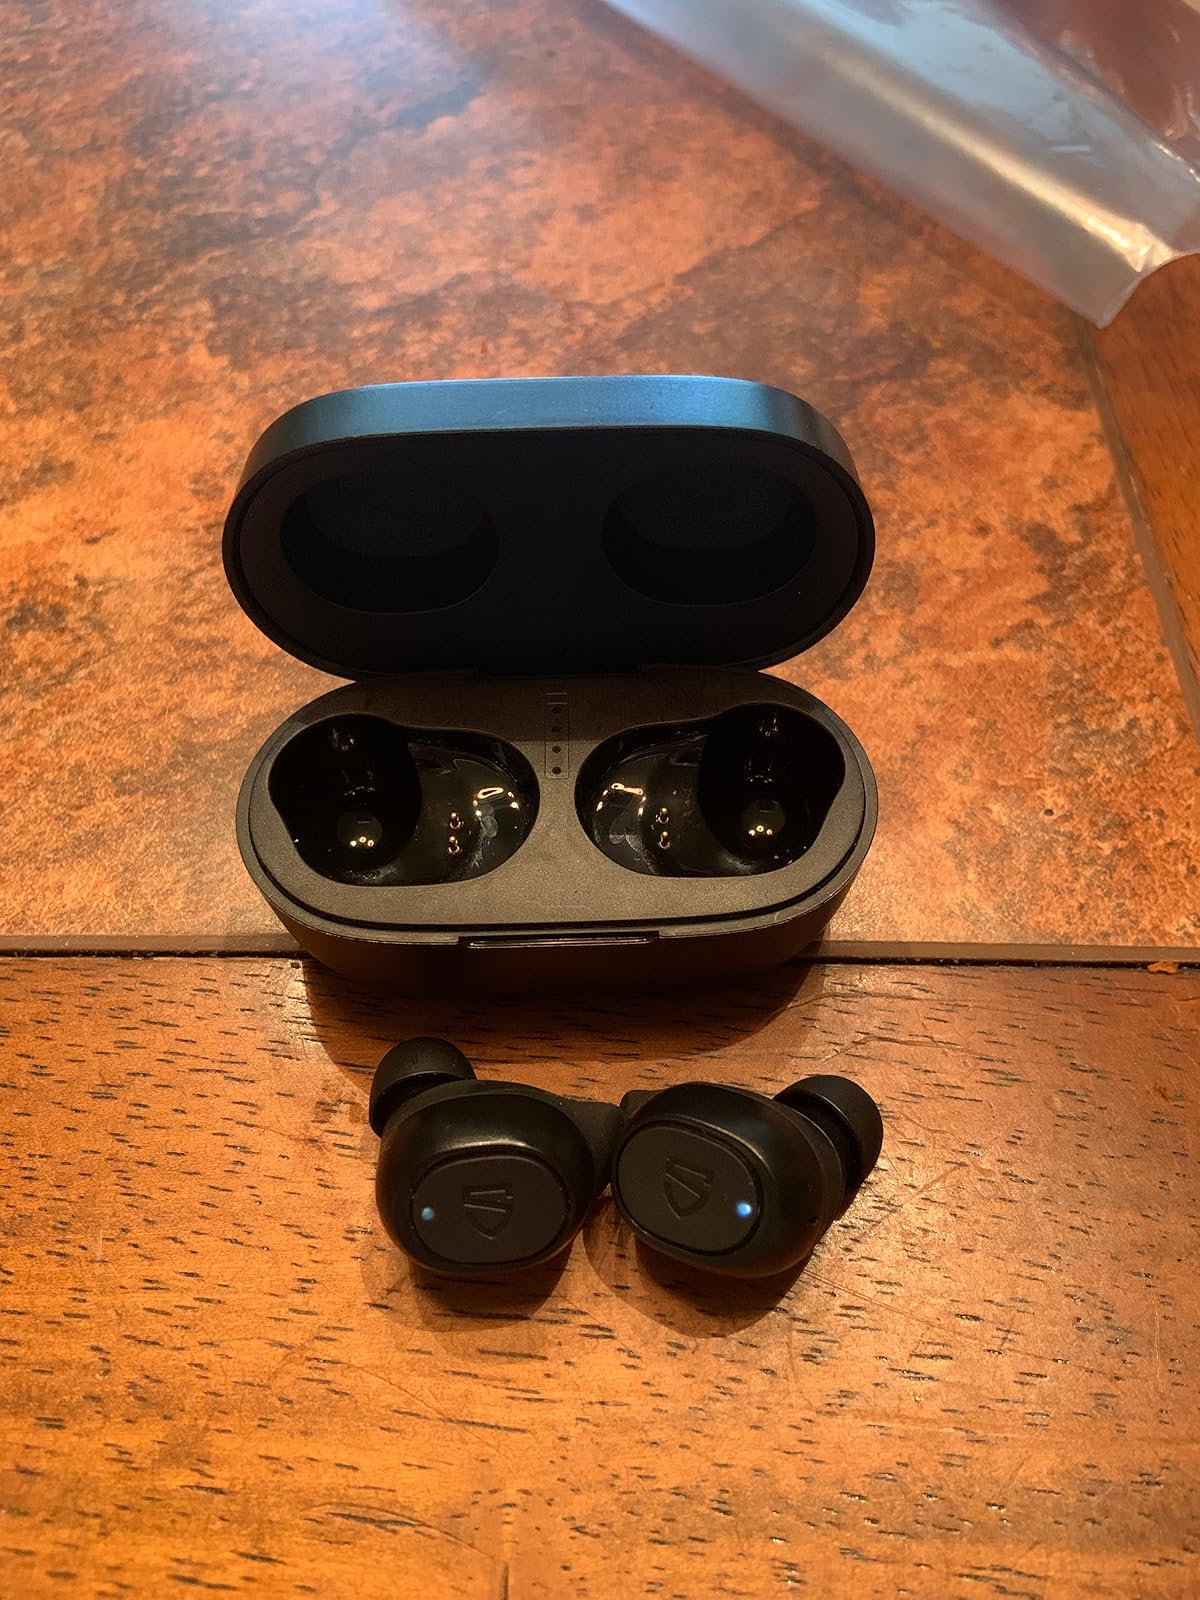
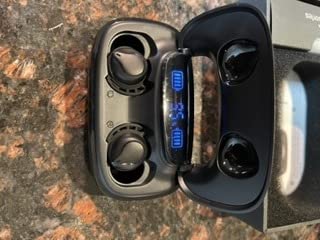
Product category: earbuds
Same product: no